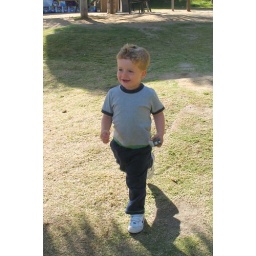
Joshua had as much fun running on the grass and in the dirt as he did seeing the animals.